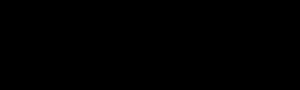
En traitement d'image, l'opération de calibration de caméra revient à modéliser le processus de formation des images, c'est-à-dire trouver la relation entre les coordonnées spatiales d'un point de l'espace avec le point associé dans l'image prise par la caméra. Le terme calibration est un anglicisme dont l'équivalent français est étalonnage. On note aussi que le terme calibrage est couramment utilisé.